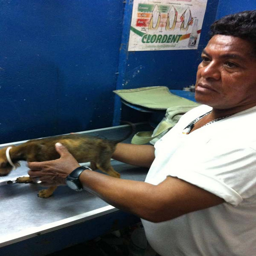
the vet said she was still healthy but needed food , water , and lots of love .